Donna Vekić career statistics

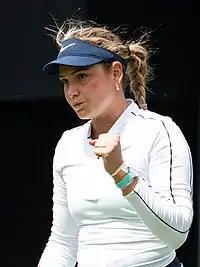
Vekić at the 2022 Birmingham Classic

"Only main-draw results in WTA Tour, Grand Slam tournaments, Fed Cup/Billie Jean King Cup and Olympic Games are included in win–loss records."